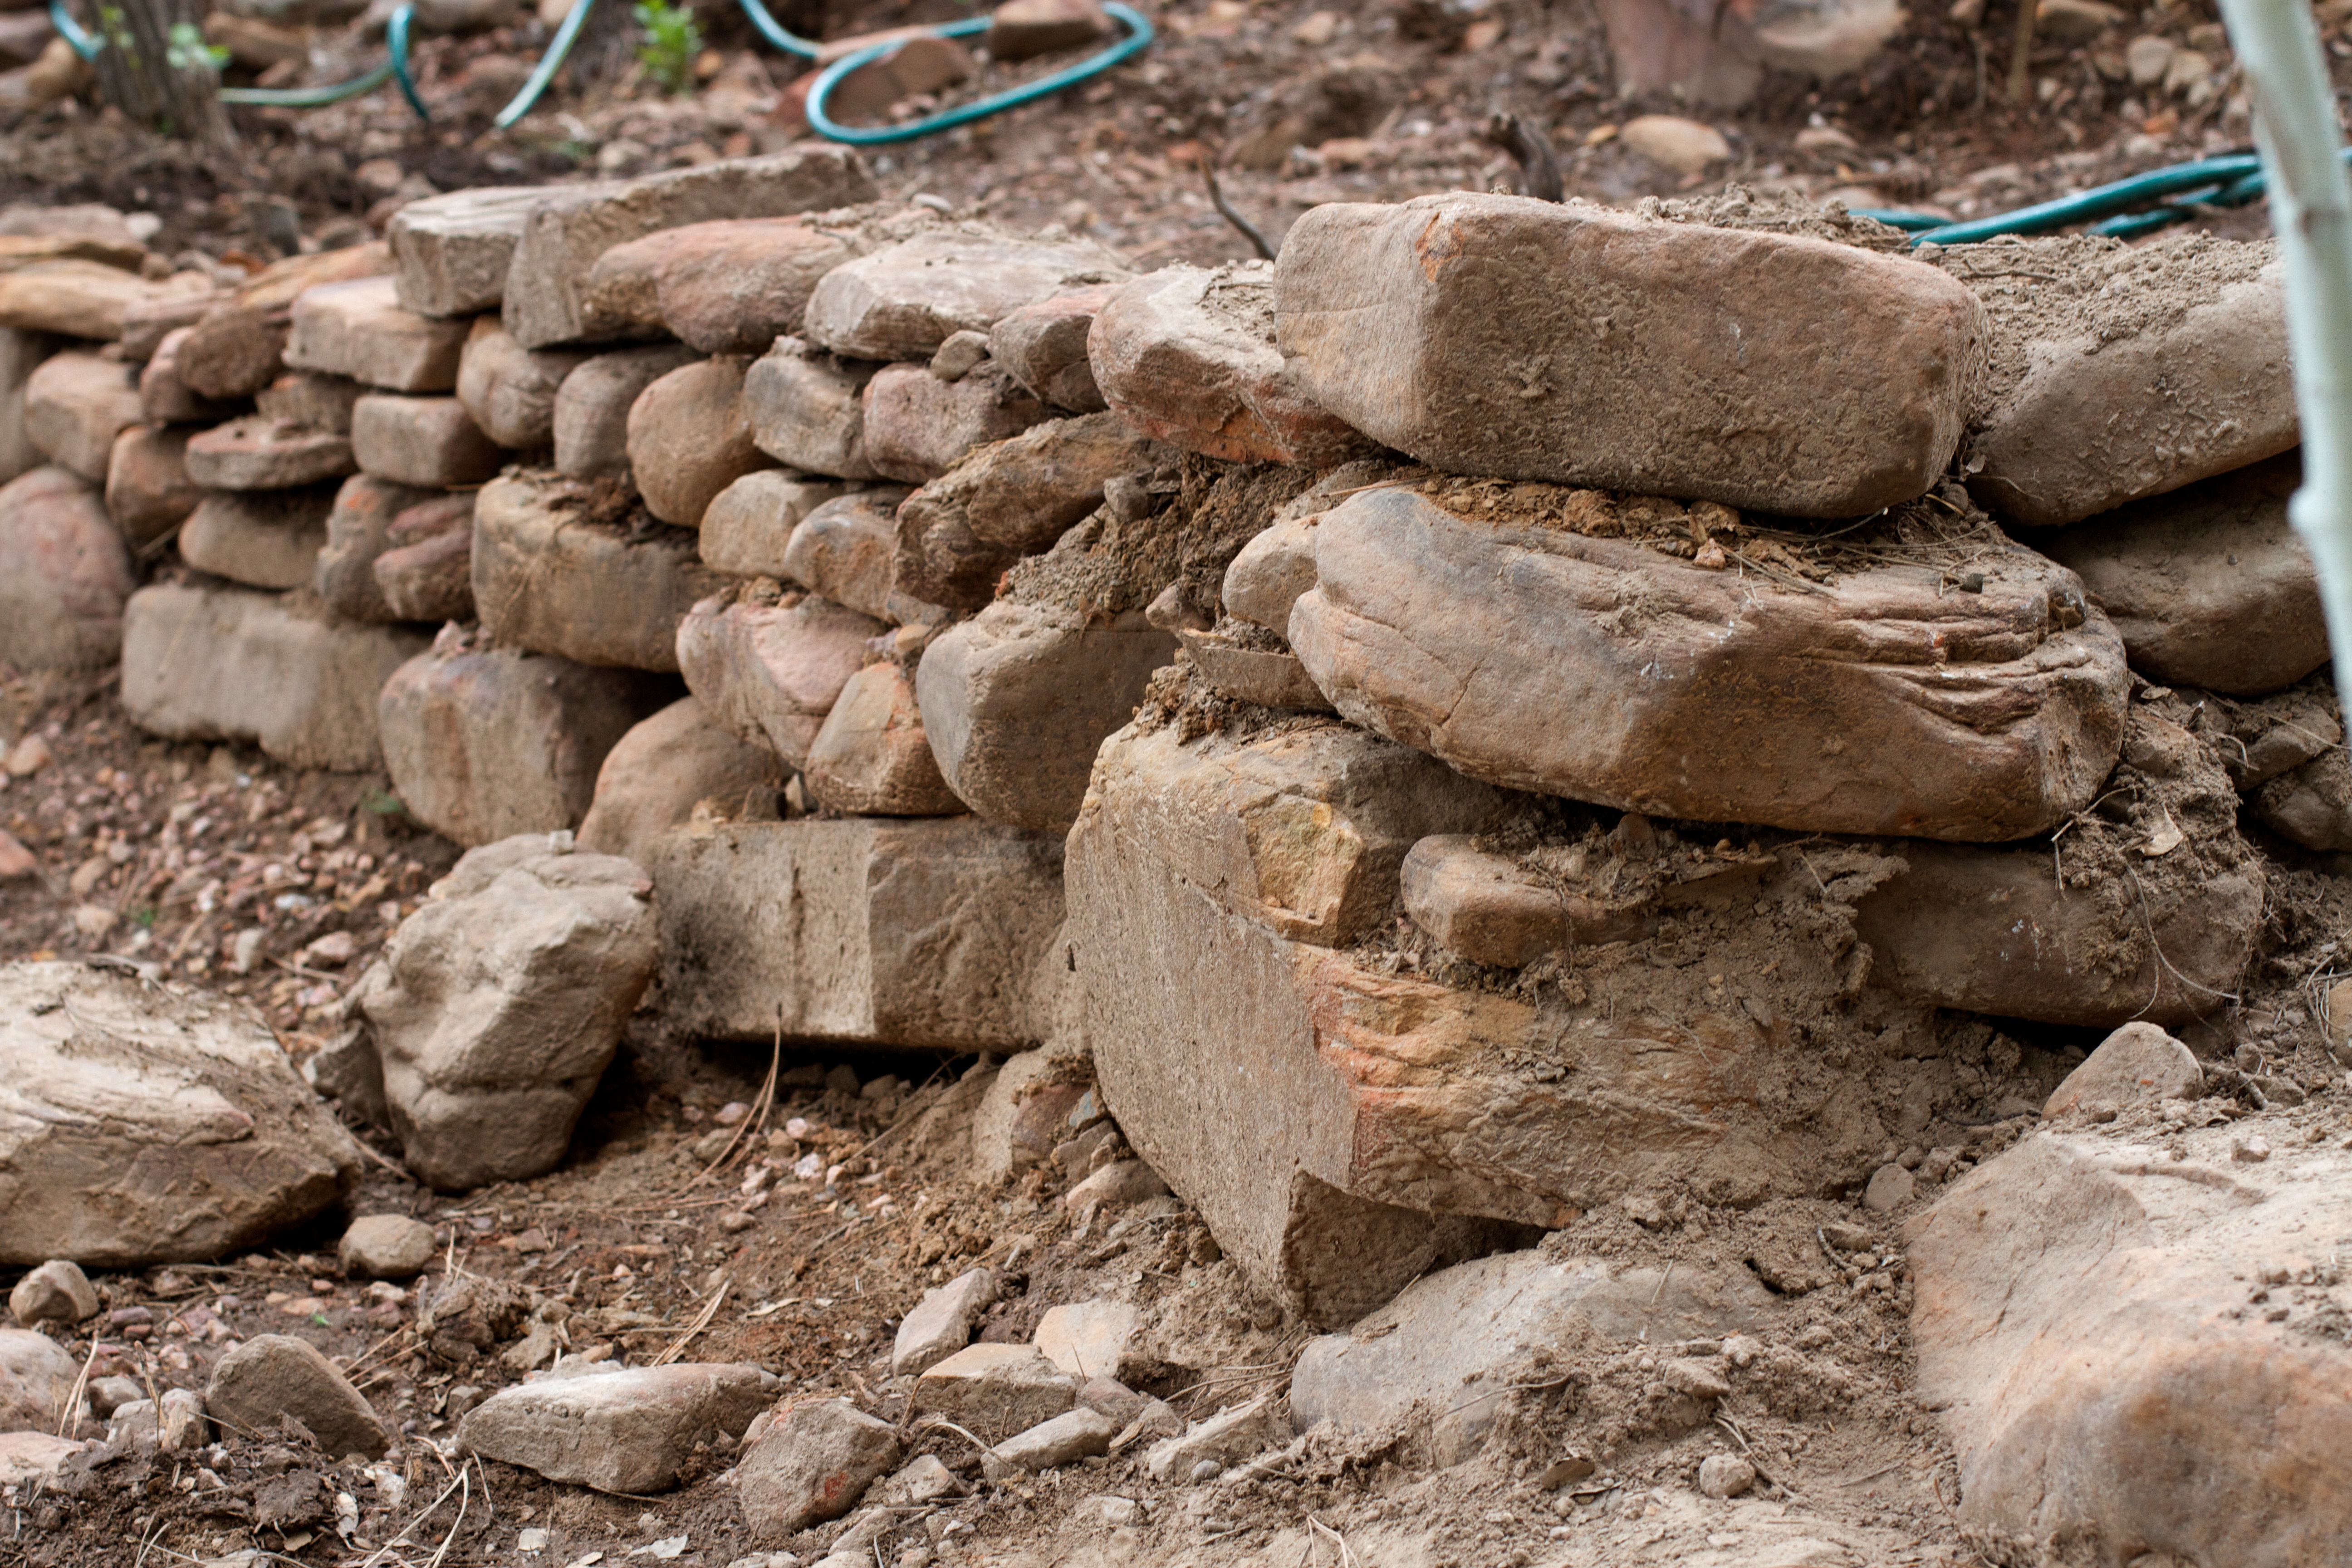
tree, rock, wood, wall, soil, stone wall, material, geology, temple, boulder, ancient history